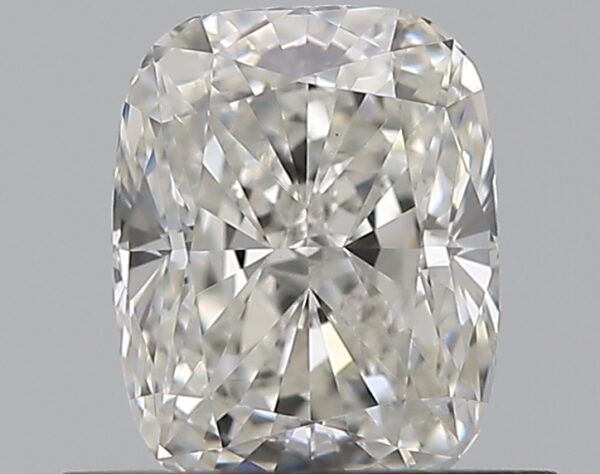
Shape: cushion
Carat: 0.7
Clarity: VS1
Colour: G
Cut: VG
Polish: VG
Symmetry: VG
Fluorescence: F
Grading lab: GIA
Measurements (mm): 5.75 x 4.52 x 3.16